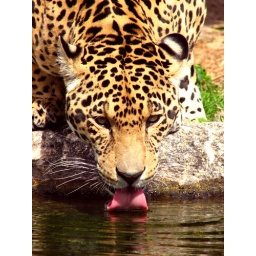
While the black jaguar was lounging on a tree branch, the other jaguar in the enclosure came down to the pool to drink.